Answer in natural language. Considering the relative positions, where is Television with respect to blue modern tv stand? Choose between the following options: above or below
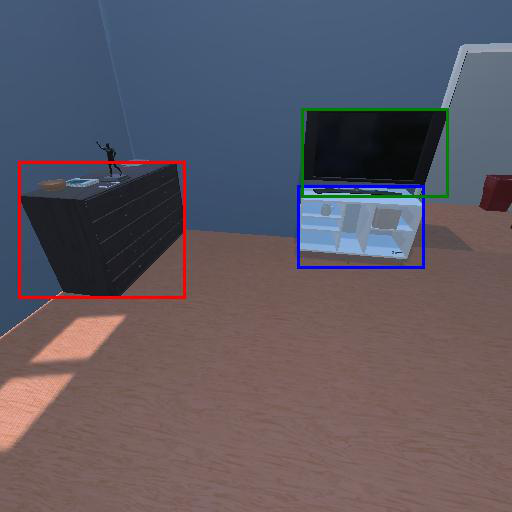
<answer>below</answer>